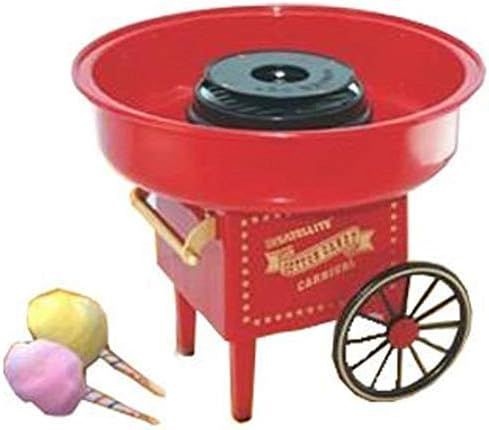
Cotton Candy Machine Maker
About This Item One-Button Switch : Quick and simple settings make it safe for children to use. The easy-to-clean upper tray ensures a hassle-free experience. After use, a quick wash with hot water prevents sticking. Easy to Use : Grab a measuring spoon, pour sugar into the preheated bowl, and let the marshmallow machine work its magic. Once the sugar cotton thread starts, use a wooden stick to start wrapping for delightful treats! High Efficiency and Energy Saving : The 500W high-power motor heats up the marshmallow machine in just 2 minutes, allowing you to whip up playground-style marshmallows at home in no time. Perfect for upcoming garden parties with minimal waiting time and fewer sweets. Applicable Occasions : Ideal for birthday parties, graduation parties, festivals, carnivals, fairs, and large gatherings. The elegant retro design adds a nostalgic touch to celebrations like children's birthdays and garden parties. Sweet Pleasure : Create a delightful experience with the cotton candy machine, satisfying children and invoking the real market, playground, Oktoberfest, or Carnival atmosphere. Soon, you'll be crafting colorful marshmallows or candy treats for both the young and the young at heart.
Brand: DFAAC
Category: Home & Garden > Kitchen & Dining > Kitchen Appliances > Cotton Candy Machines